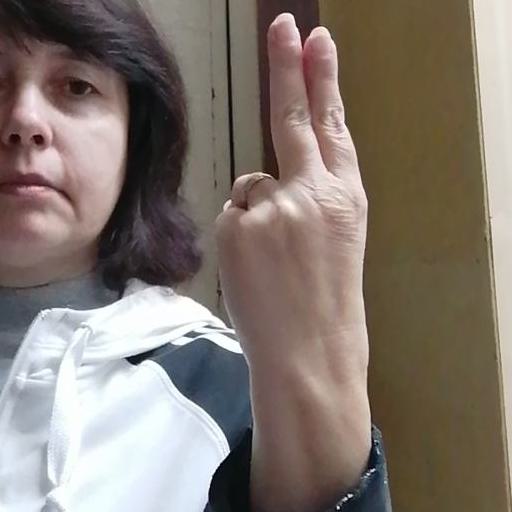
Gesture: two_up_inverted